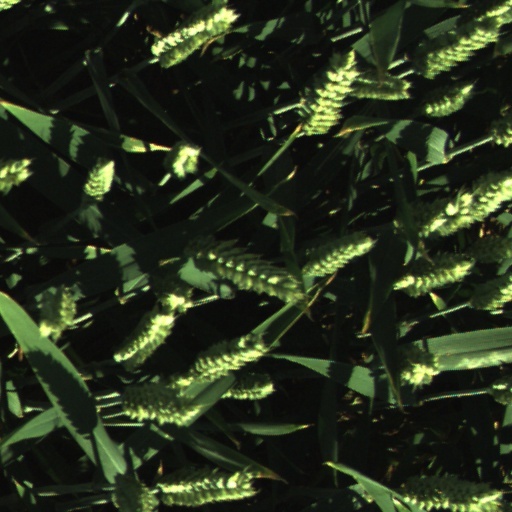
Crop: wheat